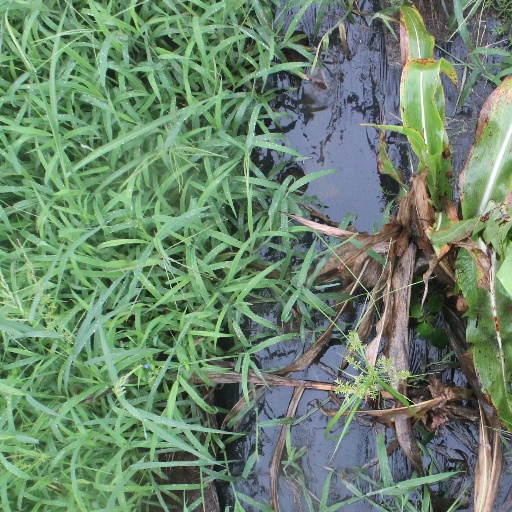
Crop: sorghum